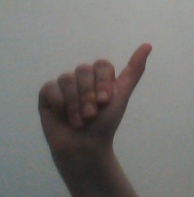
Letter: dhad